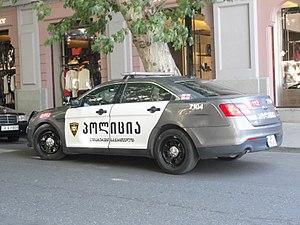
La police en Géorgie est supervisée par le Ministère des Affaires intérieures de Géorgie.
L’alphabet géorgien est l’écriture actuellement utilisée pour écrire le géorgien et quelques autres langues du Caucase, dont le l’ossète, l’abkhaze, ainsi que le bats qui y ajoute des signes diacritiques, le mingrélien et le svane.